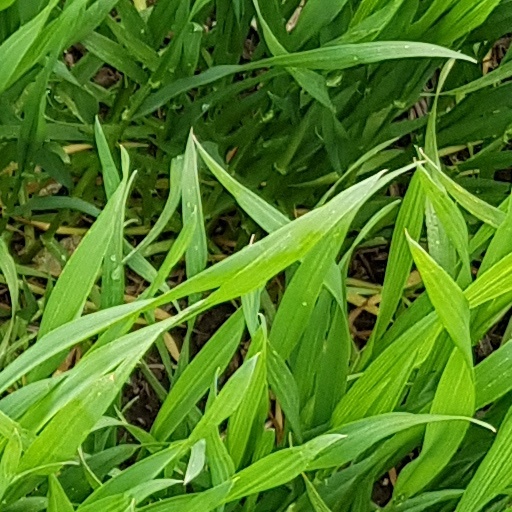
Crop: wheat